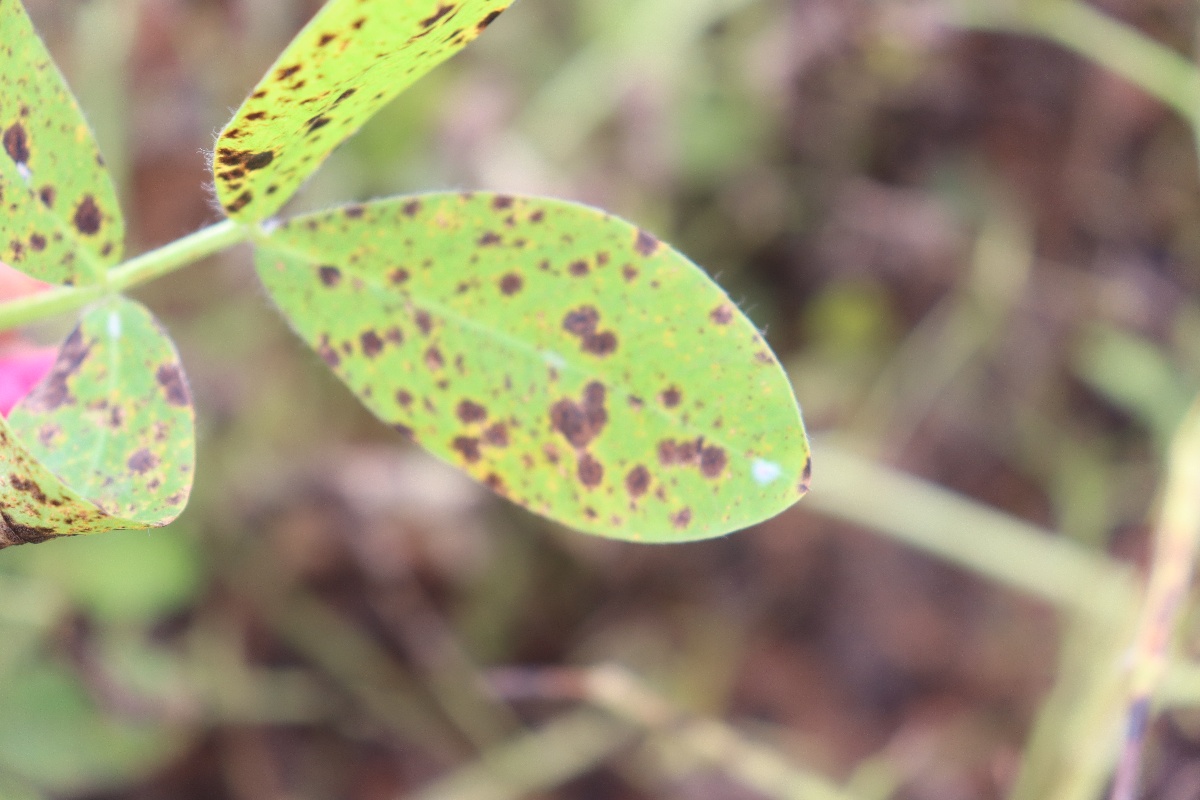
Label: late leaf spot